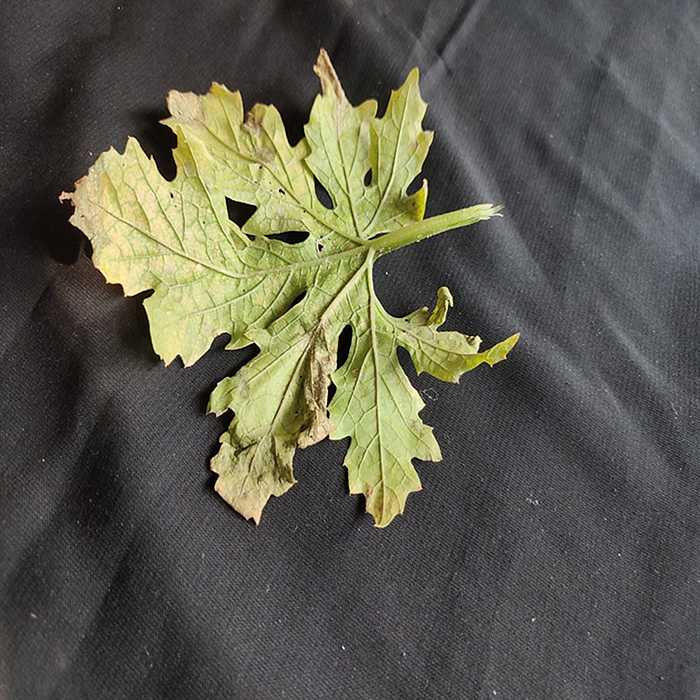
Plant: Bitter Gourd
Label: Mosaic virus